Ammonia fuming

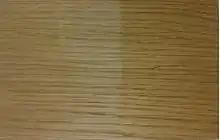
Unfumed European white oak; left side is unfinished, right side is oiled

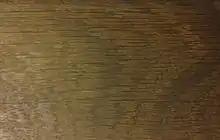
European white oak, overnight fumed and oiled

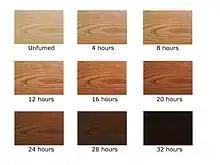
Chart simulating the change in colour of oak with time spent in a fuming chamber

The wood to be fumed is placed in a sealed chamber with all the surfaces to be fumed exposed to freely circulating air. A large shallow container of ammonium hydroxide solution is placed on the floor of the chamber and the chamber is sealed. If the chamber is large or the fuming is to be done for a long time, more than one container may be provided, or the ammonia may be replenished during the process. The fuming time depends on the amount of darkening required, the size of the chamber, and the strength of the ammonia used. It is usual to oil the wood after fuming to fully bring out the effect.